Christine Fong

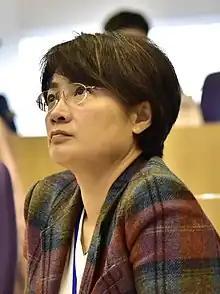
Fong in 2020

Christine Fong Kwok-shan (born 28 March 1966) is an engineer and politician in Hong Kong, as well as a former child actress. She is a current member of the Sai Kung District Council.